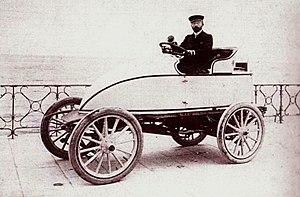
Léon Serpollet le 13 avril 1902, sur Gardner-Serpollet Œuf de Pâques (promenade des anglais)
Cette page concerne l'année 1902 du calendrier grégorien
Le record de vitesse terrestre concerne la vitesse la plus rapide atteinte par tout véhicule terrestre sur roues, hors véhicules guidés.